William Loren Batt

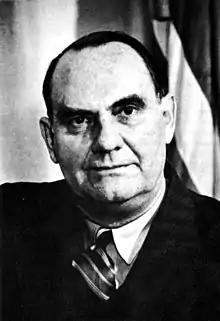
William Loren Batt, 1951

William Loren Batt (July 31, 1885 – 1965) was an American mechanical engineer, and president SKF Industries, Inc., awarded the Order of Vasa in 1923, the Henry Laurence Gantt Medal in 1940, and the Hoover Medal in 1951.